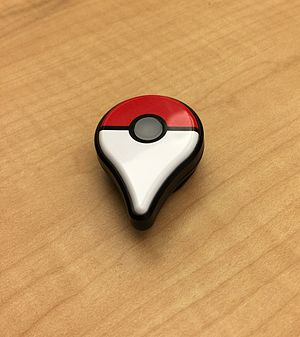
Pokémon GO
Pokémon GO Plus kan advare når der er Pokémon i nærheden.
Pokémon GO er et free-to-play placeringsbaseret augmented reality-mobilspil udviklet af Niantic og udgivet af The Pokémon Company, som en del af Pokémon-franchisen. Spillet blev udgivet på verdensplan i juli 2016 til iOS- og Android-enheder.